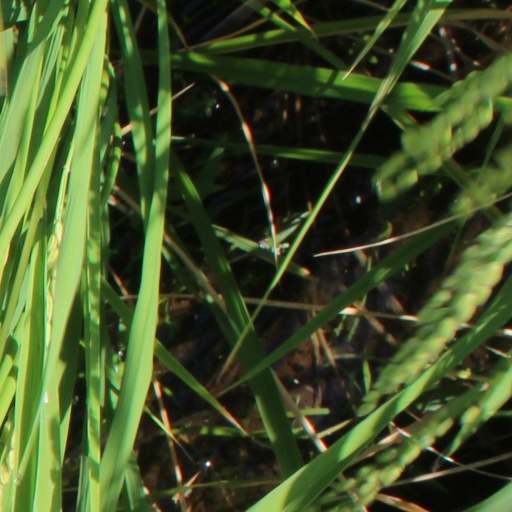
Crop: rice